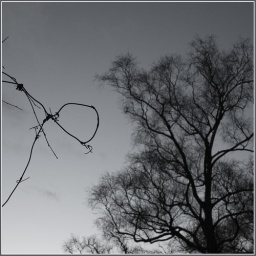
clematis and tree against a darkening sky